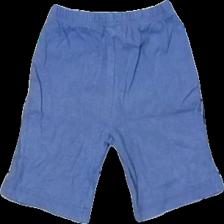
View: back
Type: Shorts
Category: Children
Brand: Not in the list
Brand text on label: green baby
Colors: Blue
Material: 100% cotton
Cut: Regular
Size: 74
Season: All
Holes: Major
Damage: hål
Damage location: middle left
Damage 2 location: top center
Damage 3 location: top right
Price range: <50
Recommended usage: Export
Description: blå shorts, urtvättade hål i ben
Comment: urtvättade